History of anarchism

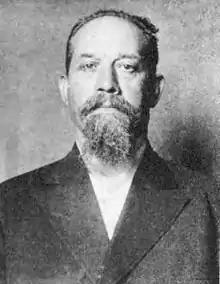
Italian-American anarchist Luigi Galleani whose followers, known as Galleanists, carried out a series of bombings and assassination attempts from 1914 to 1932 in what they saw as attacks on tyrants and enemies of the people

The use of revolutionary political violence, known as propaganda of the deed, was employed by a small but influential part of the anarchist movement over a roughly four decade period, beginning in the 1880s. It was conceived as a form of insurrectionary action used to provoke and inspire the masses to revolution. This was at a time when anarchists were persecuted and revolutionaries were becoming more isolated. The dismemberment of the French socialist movement and, following the suppression of the 1871 Paris Commune, the execution or the exile of many communards to penal colonies favoured individualist political expression and acts. But the prime factor in the rise of propaganda of the deed, as historian Constance Bantman outlines, was the writings of Russian revolutionaries between 1869 and 1891, namely of Mikhail Bakunin and Sergei Nechaev who developed significant insurrectionary strategies.